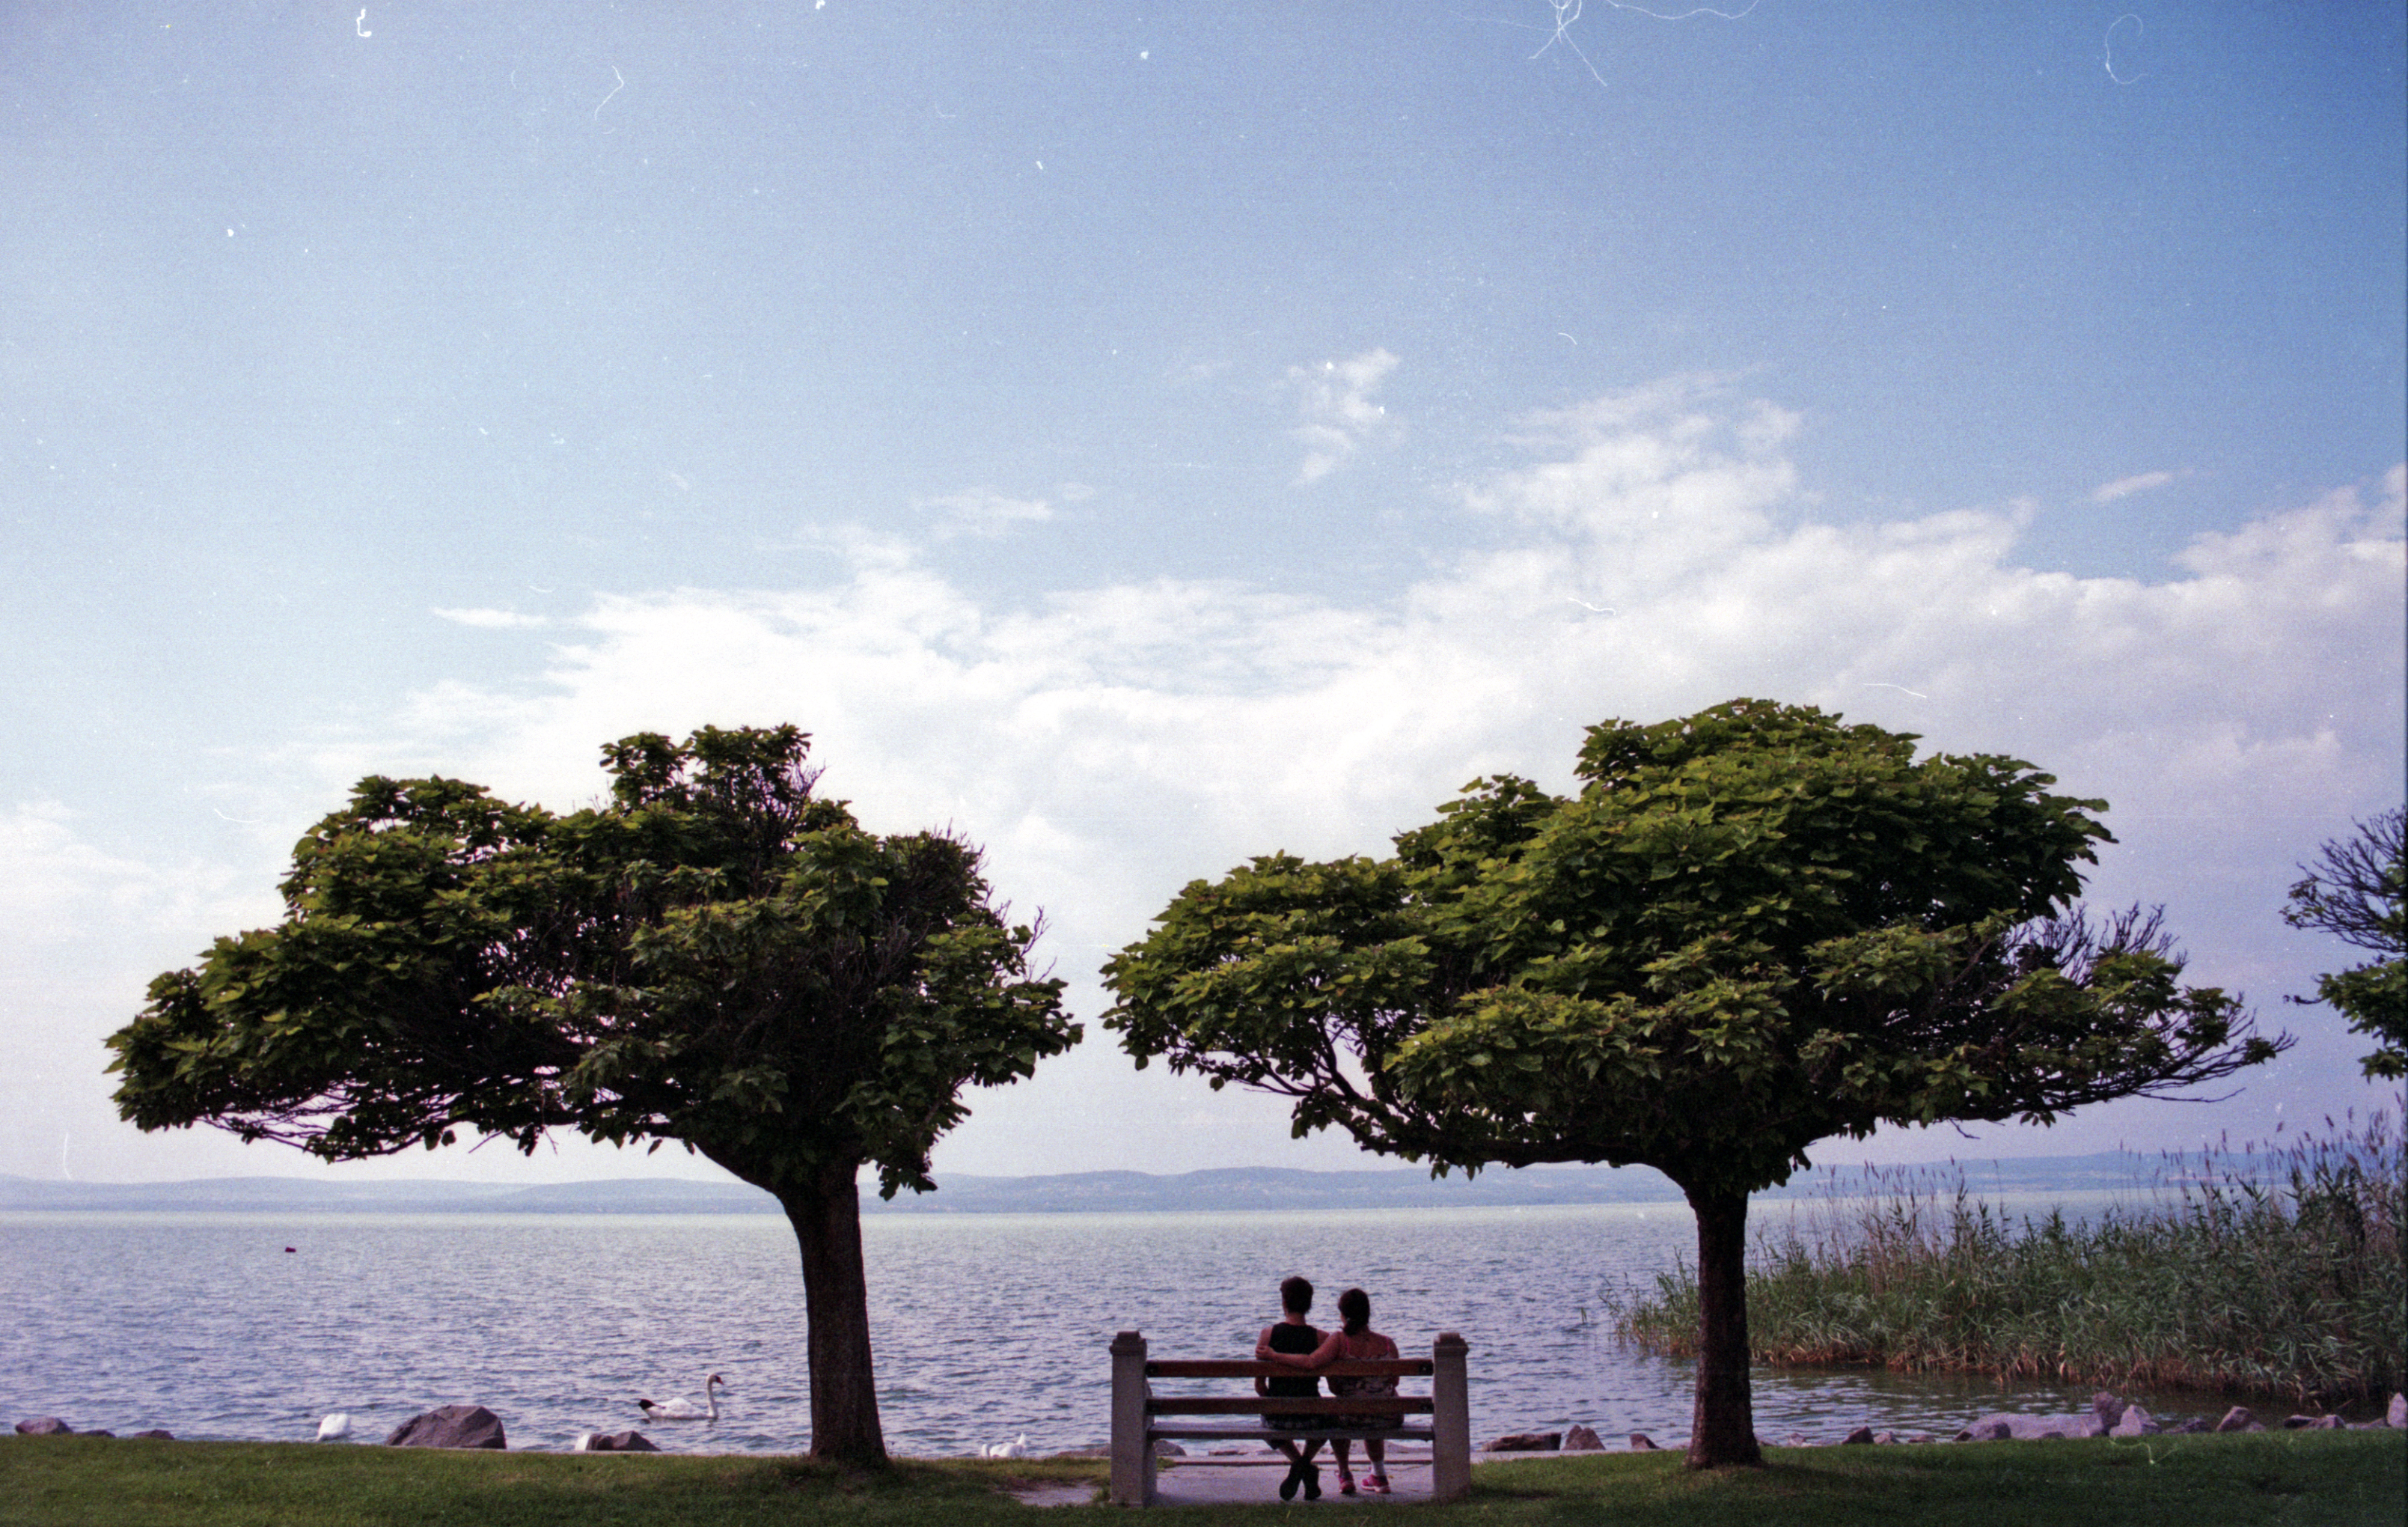
sea, tree, nature, horizon, cloud, sky, bench, morning, lake, film, dusk, love, reflection, canon, calm, couple, eos, happiness, lovers, usm, fuji, expired, xtra, superia, 400, 600, 2880, pad, balatonsz rsz, woody plant, arecales